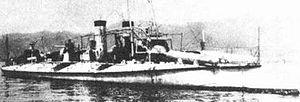
Un destroyer ou contre-torpilleur est un navire de guerre capable de défendre un groupe de bâtiments contre toute menace, comme d'attaquer un groupe de navires moyennement défendus. Il possède des moyens de lutte antiaérienne, anti-sous-marine et antinavire. À l'origine, il s'agit d'un bâtiment rapide destiné à détruire les torpilleurs ennemis ; par la suite, il a lui-même acquis des capacités de torpillage, puis de lutte anti-sous-marine, de lancement de missiles et d'accueil d'hélicoptères.
La Marine impériale japonaise était la marine militaire du Japon impérial de 1869 à 1947. En Occident la Marine impériale japonaise est parfois désignée, à tort, comme la Flotte combinée, mais ce terme désigne en réalité un degré d'organisation des effectifs de la flotte impériale, constituant une grande flotte de guerre conçue pour de vastes opérations en haute mer. En fonction des besoins du moment, la Marine impériale pouvait réorganiser ses navires et dissoudre ou reconstituer sa Flotte combinée, sa Rengō Kantai, mais comme cette dernière mobilisait la plupart des bâtiments les plus importants de la Marine, certains Occidentaux ont fini par confondre la Rengō Kantai avec la Marine elle-même.